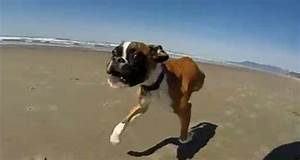
Label: cane